Matías Taccetta

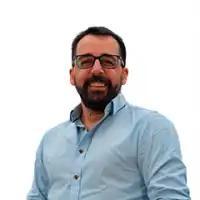

Matías Federico Taccetta (born 17 September 1977) is an Argentine politician. A member of Republican Proposal (PRO), he was a member of the Chamber of Deputies elected in Chubut Province from 2021 to 2023. In 2023 he was elected "intendente" (mayor) of Esquel.